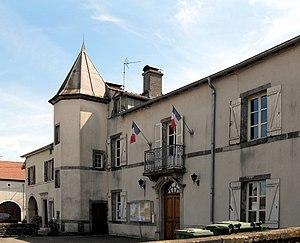
La mairie de Sauville
Sauville est une commune française située dans le département des Vosges en région Grand Est.